Lockheed Martin F-22 Raptor

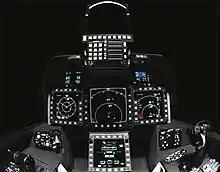
Cockpit of the F-22, showing instruments, head-up display and throttle top (lower left)

The F-22 was designed to be highly difficult to detect and track by radar, with radio waves reflected, scattered, or diffracted away from the emitter source towards specific sectors, or absorbed and attenuated. Measures to reduce RCS include airframe shaping such as alignment of edges and continuous curvature of surfaces, internal carriage of weapons, fixed-geometry serpentine inlets and curved vanes that prevent line-of-sight of the engine fan faces and turbines from any exterior view, use of radar-absorbent material (RAM), and attention to detail such as hinges and pilot helmets that could provide a radar return. The F-22 was also designed to have decreased radio frequency emissions, infrared signature and acoustic signature as well as reduced visibility to the naked eye. The aircraft's rectangular thrust-vectoring nozzles flatten the exhaust plume and facilitate its mixing with ambient air through shed vortices, which reduces infrared emissions to mitigate the threat of infrared homing ("heat seeking") surface-to-air or air-to-air missiles. Additional measures to reduce the infrared signature include special topcoat and active cooling to manage the heat buildup from supersonic flight.